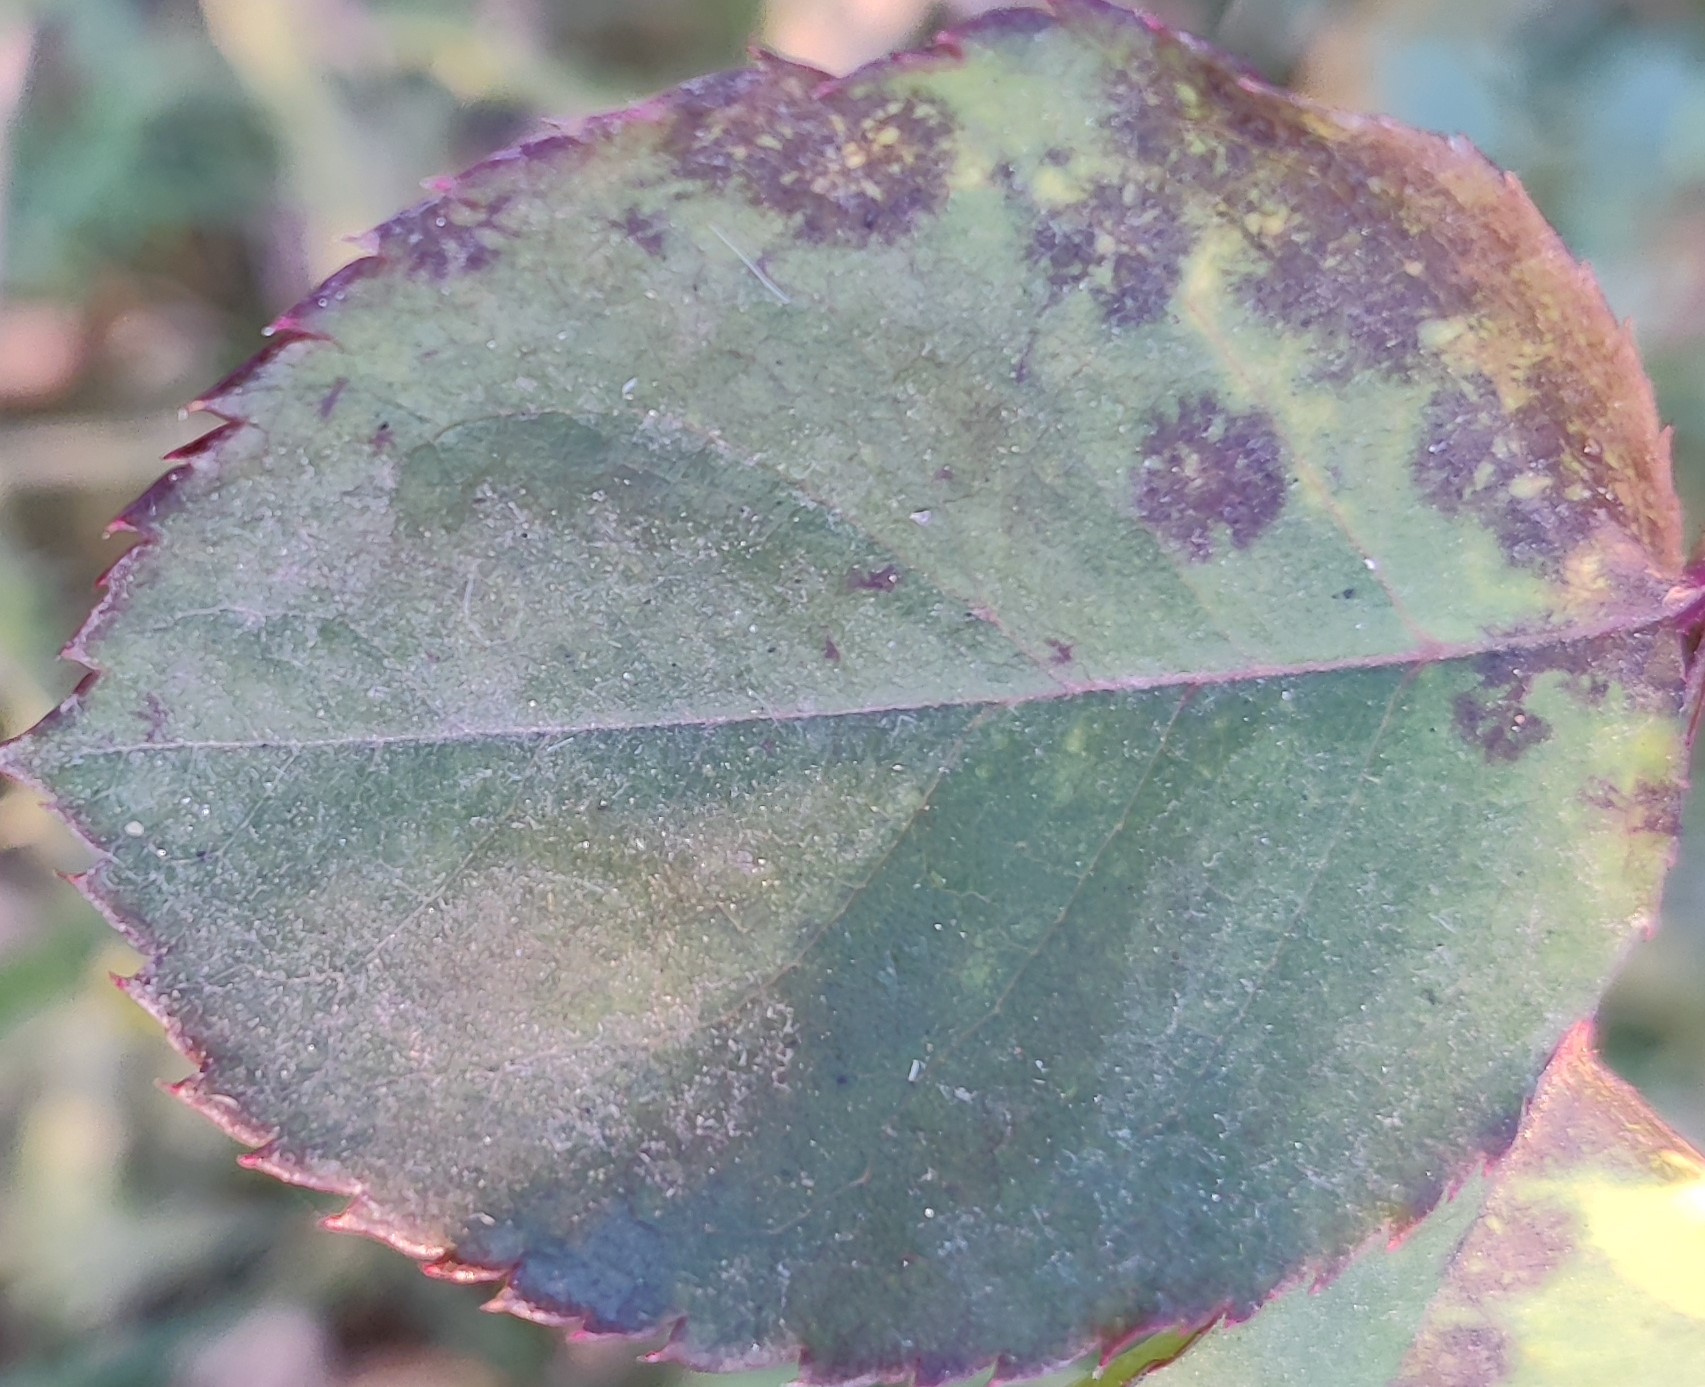
Label: Black Spot